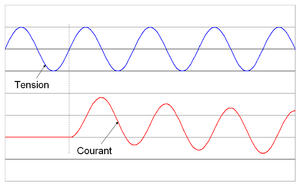
Des essais d'établissement et de coupure sont exigés par la norme internationale CEI 62271-100 pour démontrer les performances d'un disjoncteur à haute tension à courant alternatif. Les normes ANSI/IEEE ont des spécifications similaires qui sont harmonisées en grande partie avec celles de la CEI.
L'appareillage électrique à haute tension est l'ensemble des appareils électriques qui permettent la mise sous ou hors tension de portions d'un réseau électrique à haute tension.